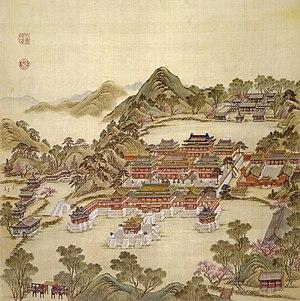
L’ancien Palais d'Été ou parc Yuanming est un ancien palais impérial, édifié au XVIIᵉ siècle et au début du XVIIIᵉ siècle à 15 kilomètres au nord-ouest de la Cité interdite de Pékin, par les empereurs mandchous Yongzheng et Qianlong. Les empereurs de la dynastie Qing y résidaient et y menaient les affaires d'État.